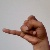
The image shows a hand gesture representing the letter 'J' in Indian Sign Language.